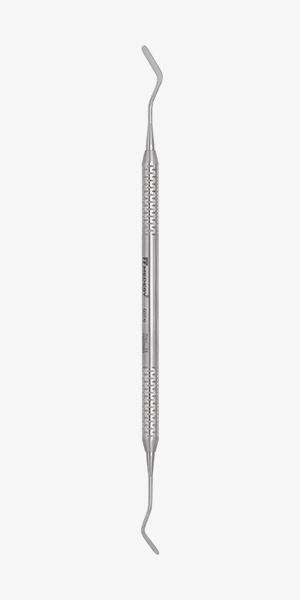
composietinstrument ref 507-6
Brand: MEDESY
Category: Business & Industrial > Medical > Medical Instruments